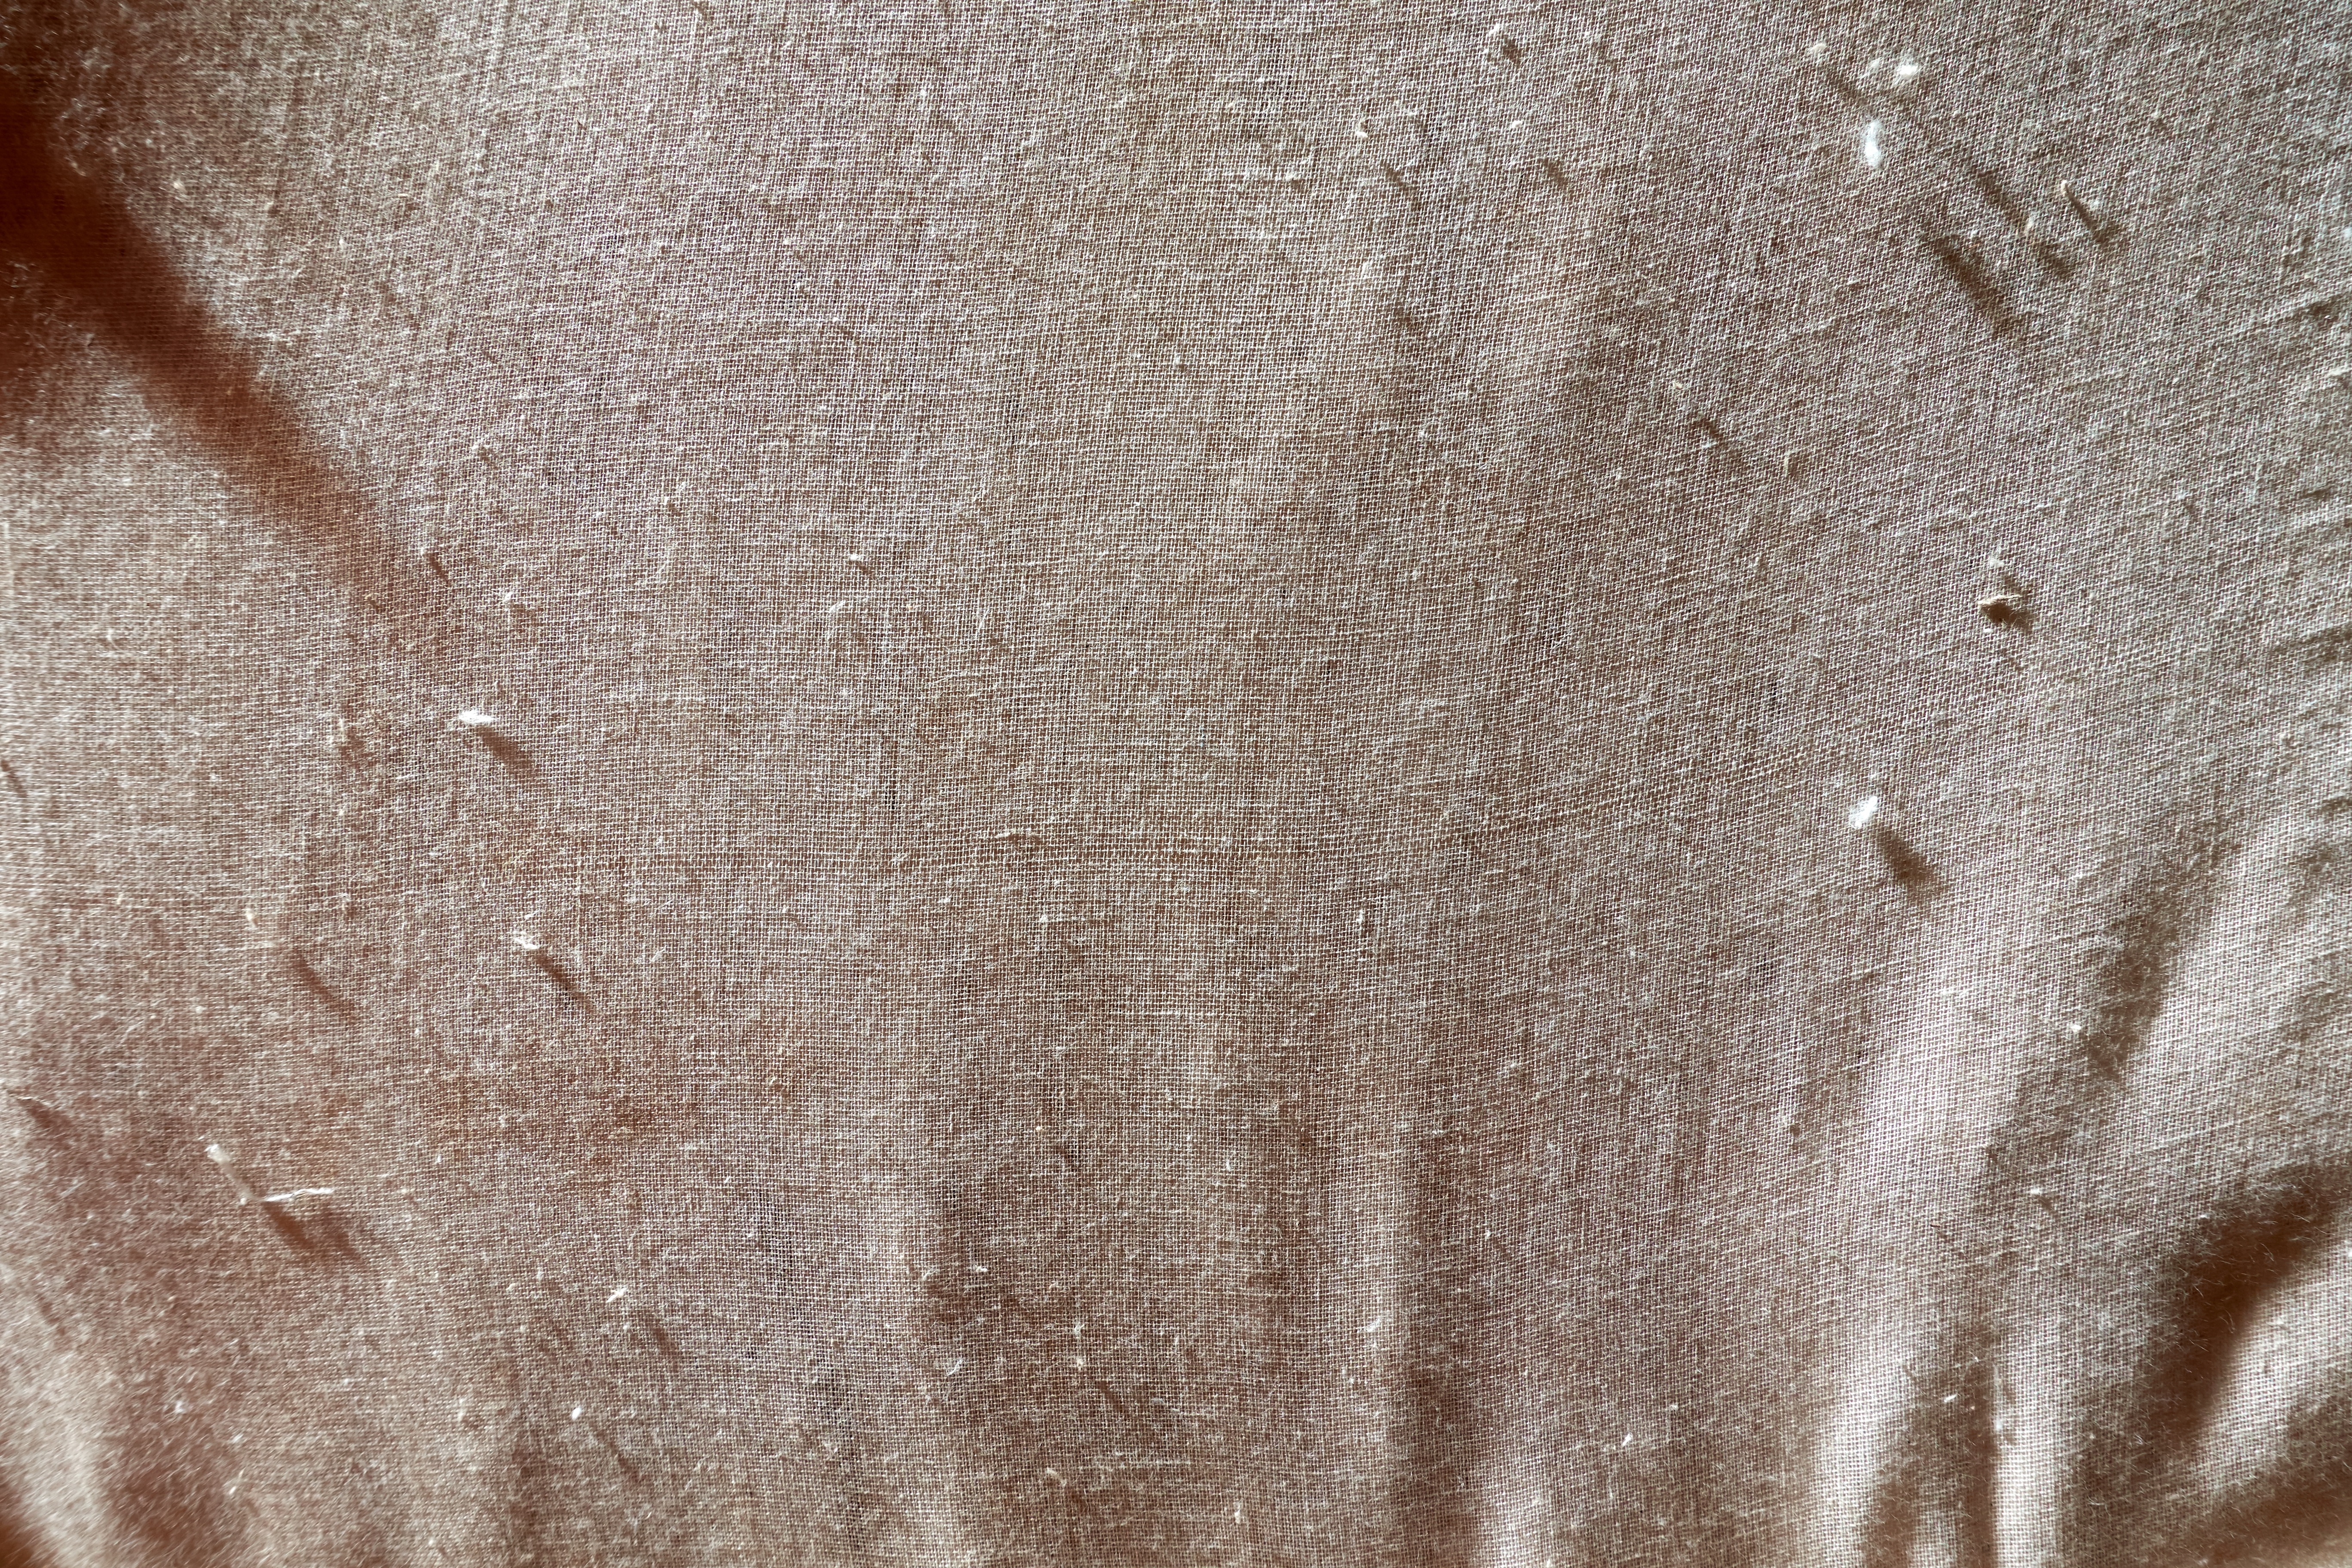
sand, wood, texture, floor, wall, brown, material, close up, textile, background, plaster, canvas, flooring